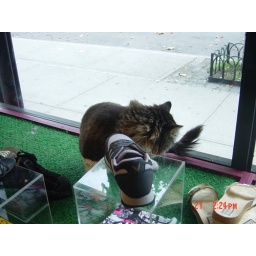
cats in the vegan shoe store #3